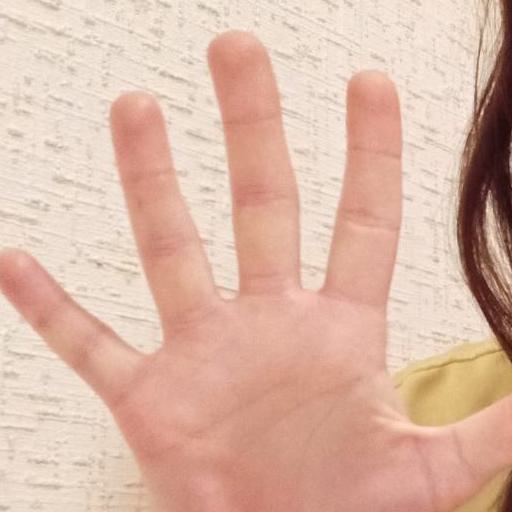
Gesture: palm